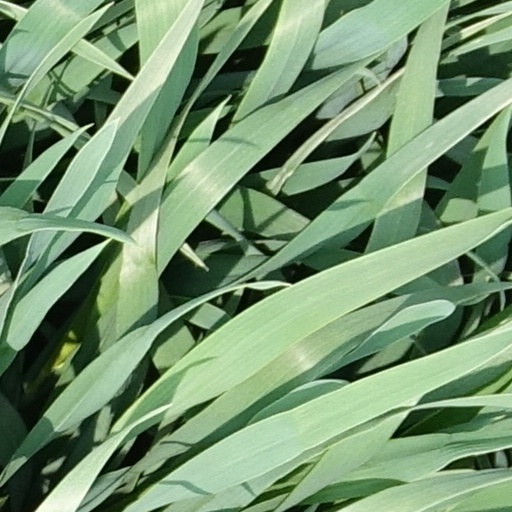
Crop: wheat